Deerstalker

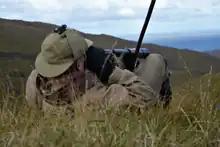
Scottish deer stalker with a deerstalker cap glassing the surroundings with a telescope

According to Sean M. Wright, writer and member of The Baker Street Irregulars ("The Manor House Case"), who has constructed dozens of them, the deerstalker is most often made of cloth, often light or heavy wool tweed, although deerstalkers made of suede, white cotton duck, and even fur or denim are not unknown. "I even made one for the late Los Angeles attorney Robert Landon Kirste," said Sean, "who asked me to make a deerstalker of black velvet for formal occasions. When I asked if he wanted white ribbon to tie the earflaps, he demurred. 'I don't want to stand out,' he explained.”